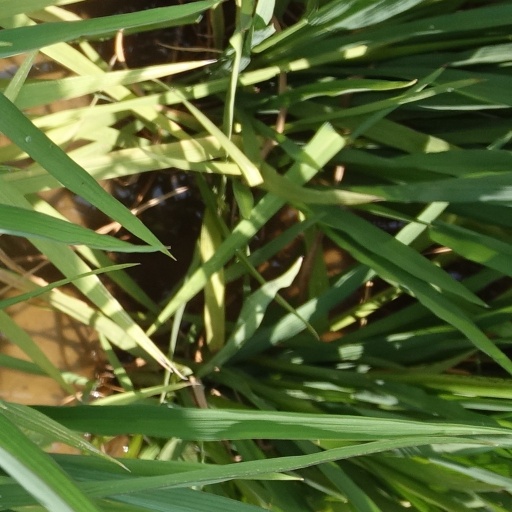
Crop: rice